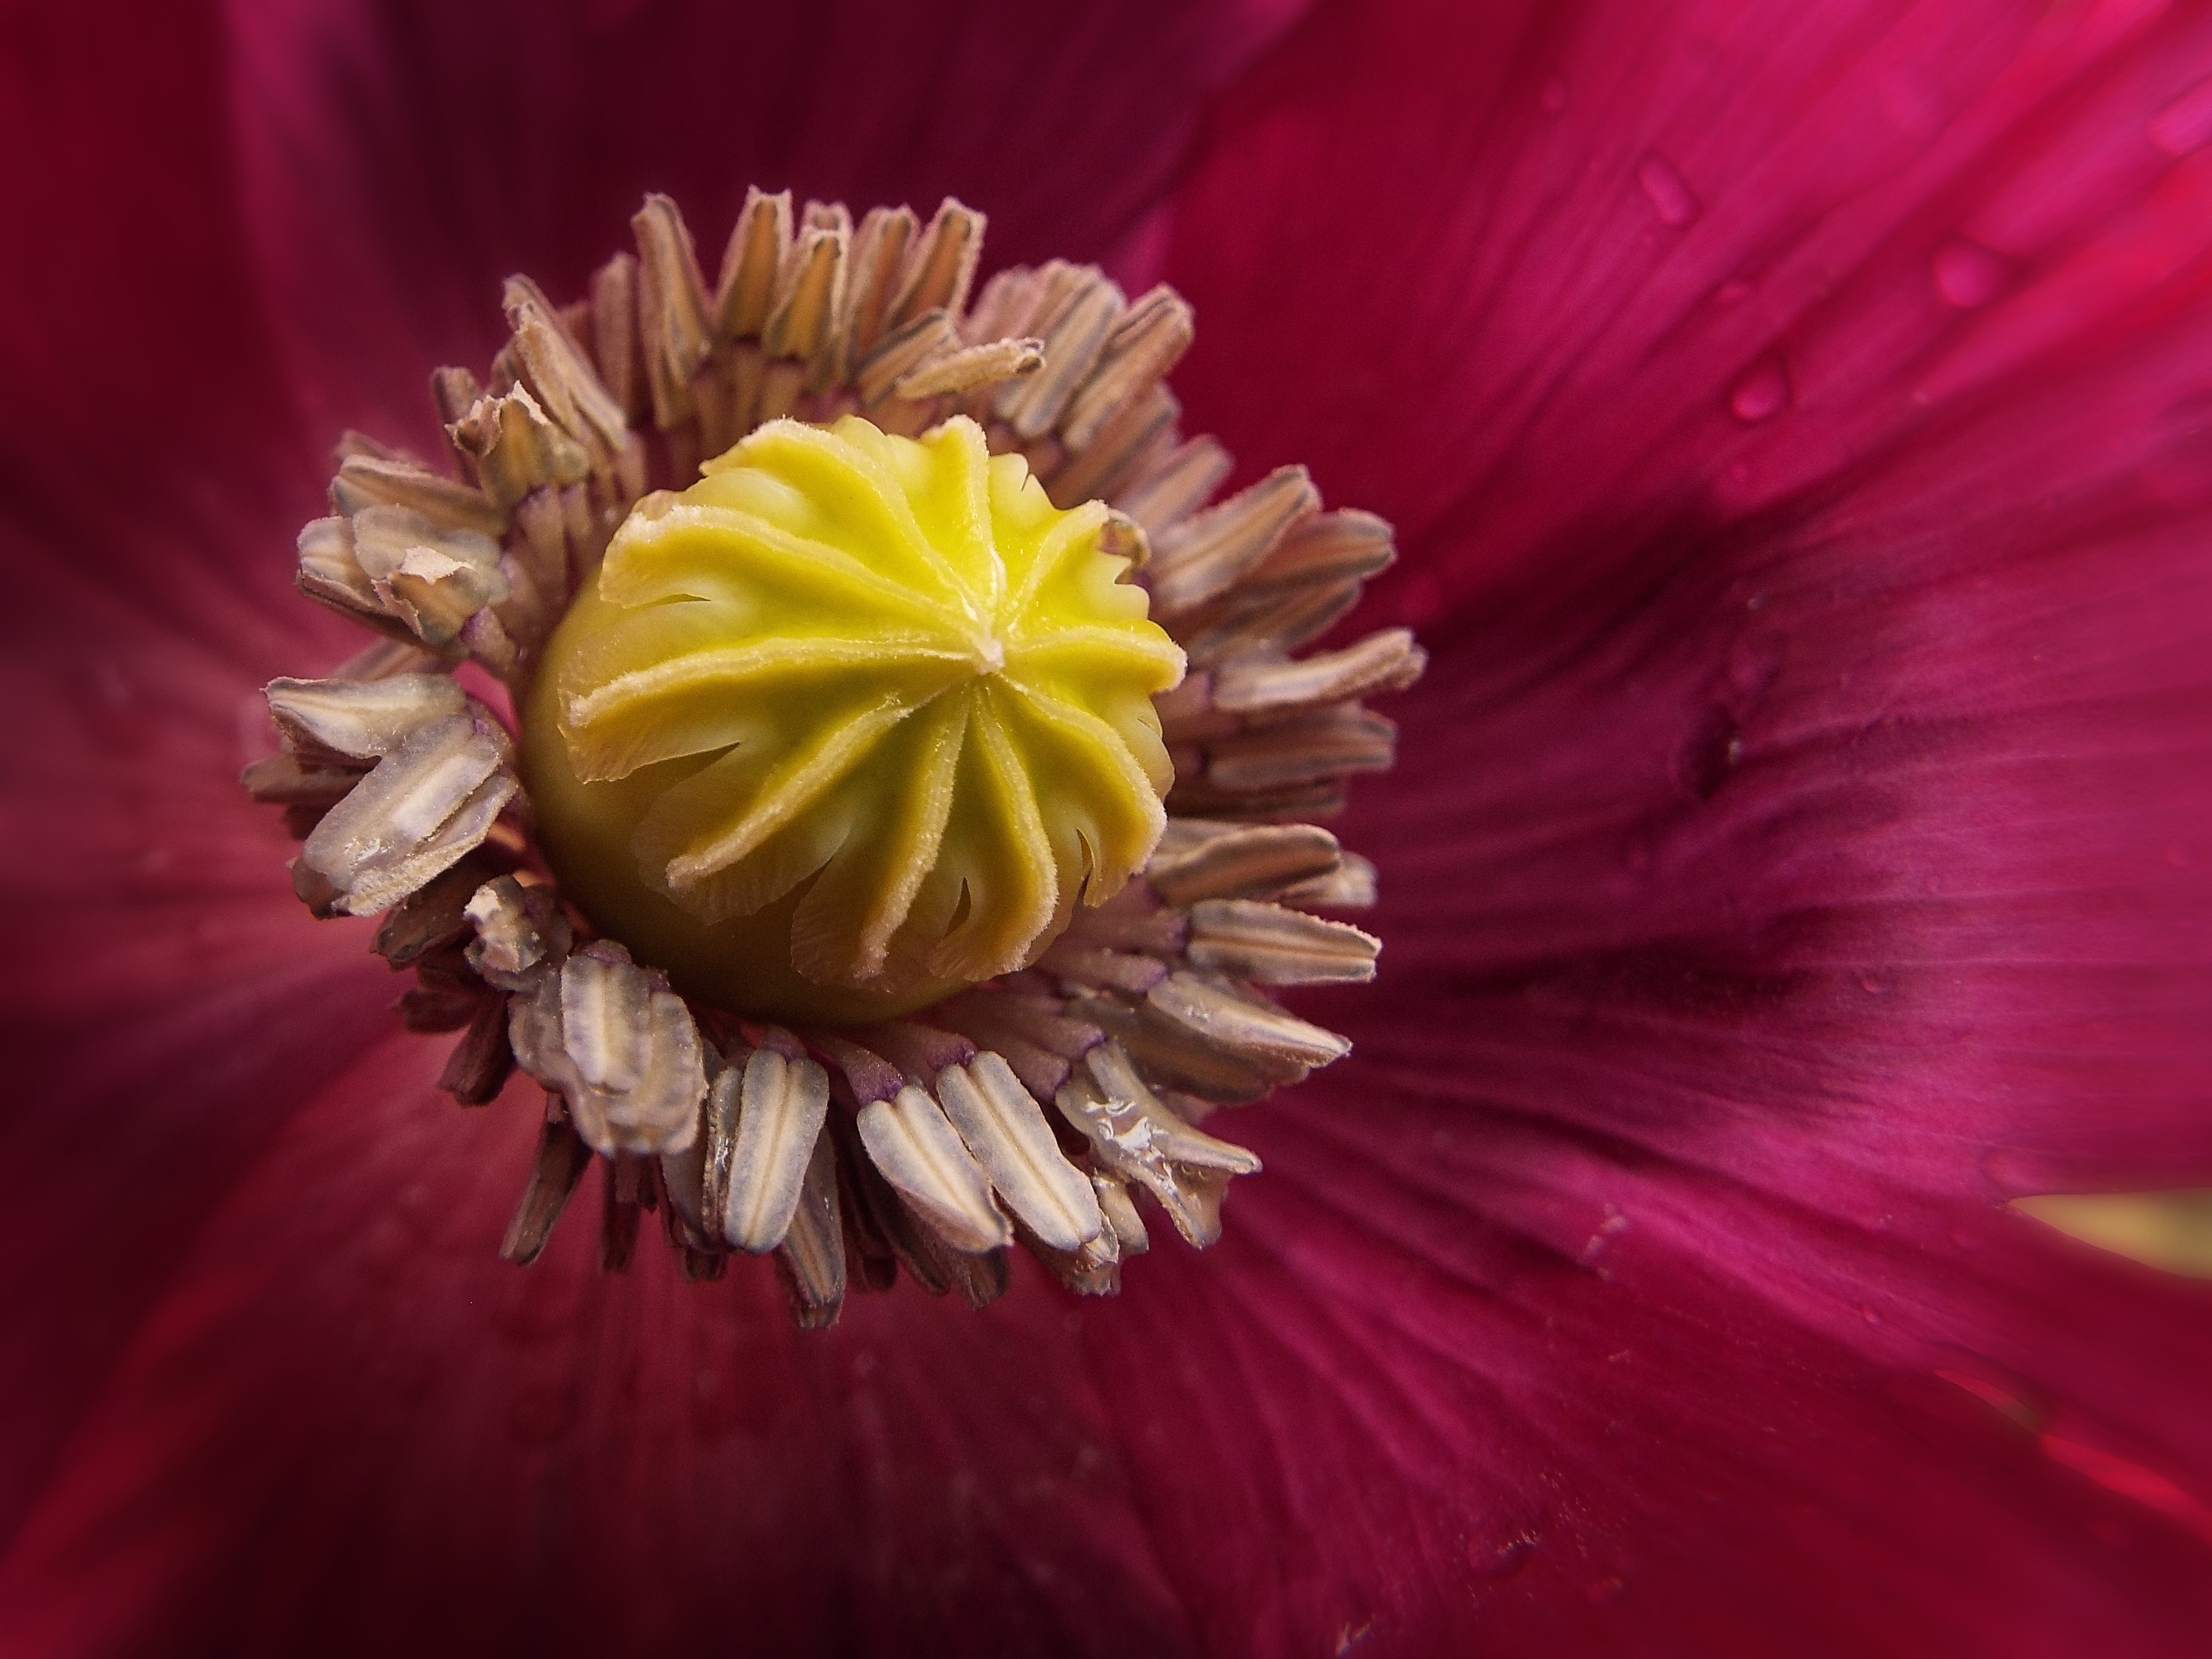
blossom, plant, photography, flower, petal, summer, red, garden, pink, flora, close up, detail, macro photography, flowering plant, daisy family, ornamental poppy, plant stem, land plant